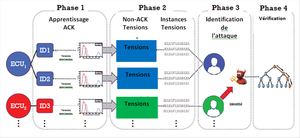
Aperçu de Viden
La sécurité informatique des véhicules est un enjeu majeur dans la conception des systèmes embarqués. Le véhicule connecté est contrôlé par des calculateurs embarqués et interconnectés. À travers ces calculateurs, le véhicule moderne offre des fonctionnalités nouvelles qui améliorent la qualité de conduite et renforcent la sécurité du passager. Cependant, les constructeurs sont confrontés à des problématiques de sécurité informatique. Des dispositifs tels que prise ODB, Bluetooth, Wi-Fi, 3G/4G, RFID, clé USB, CD, etc., très courants sur les véhicules, sont autant de portes ouvertes pour les hackeurs souhaitant accéder aux différents calculateurs de bord.